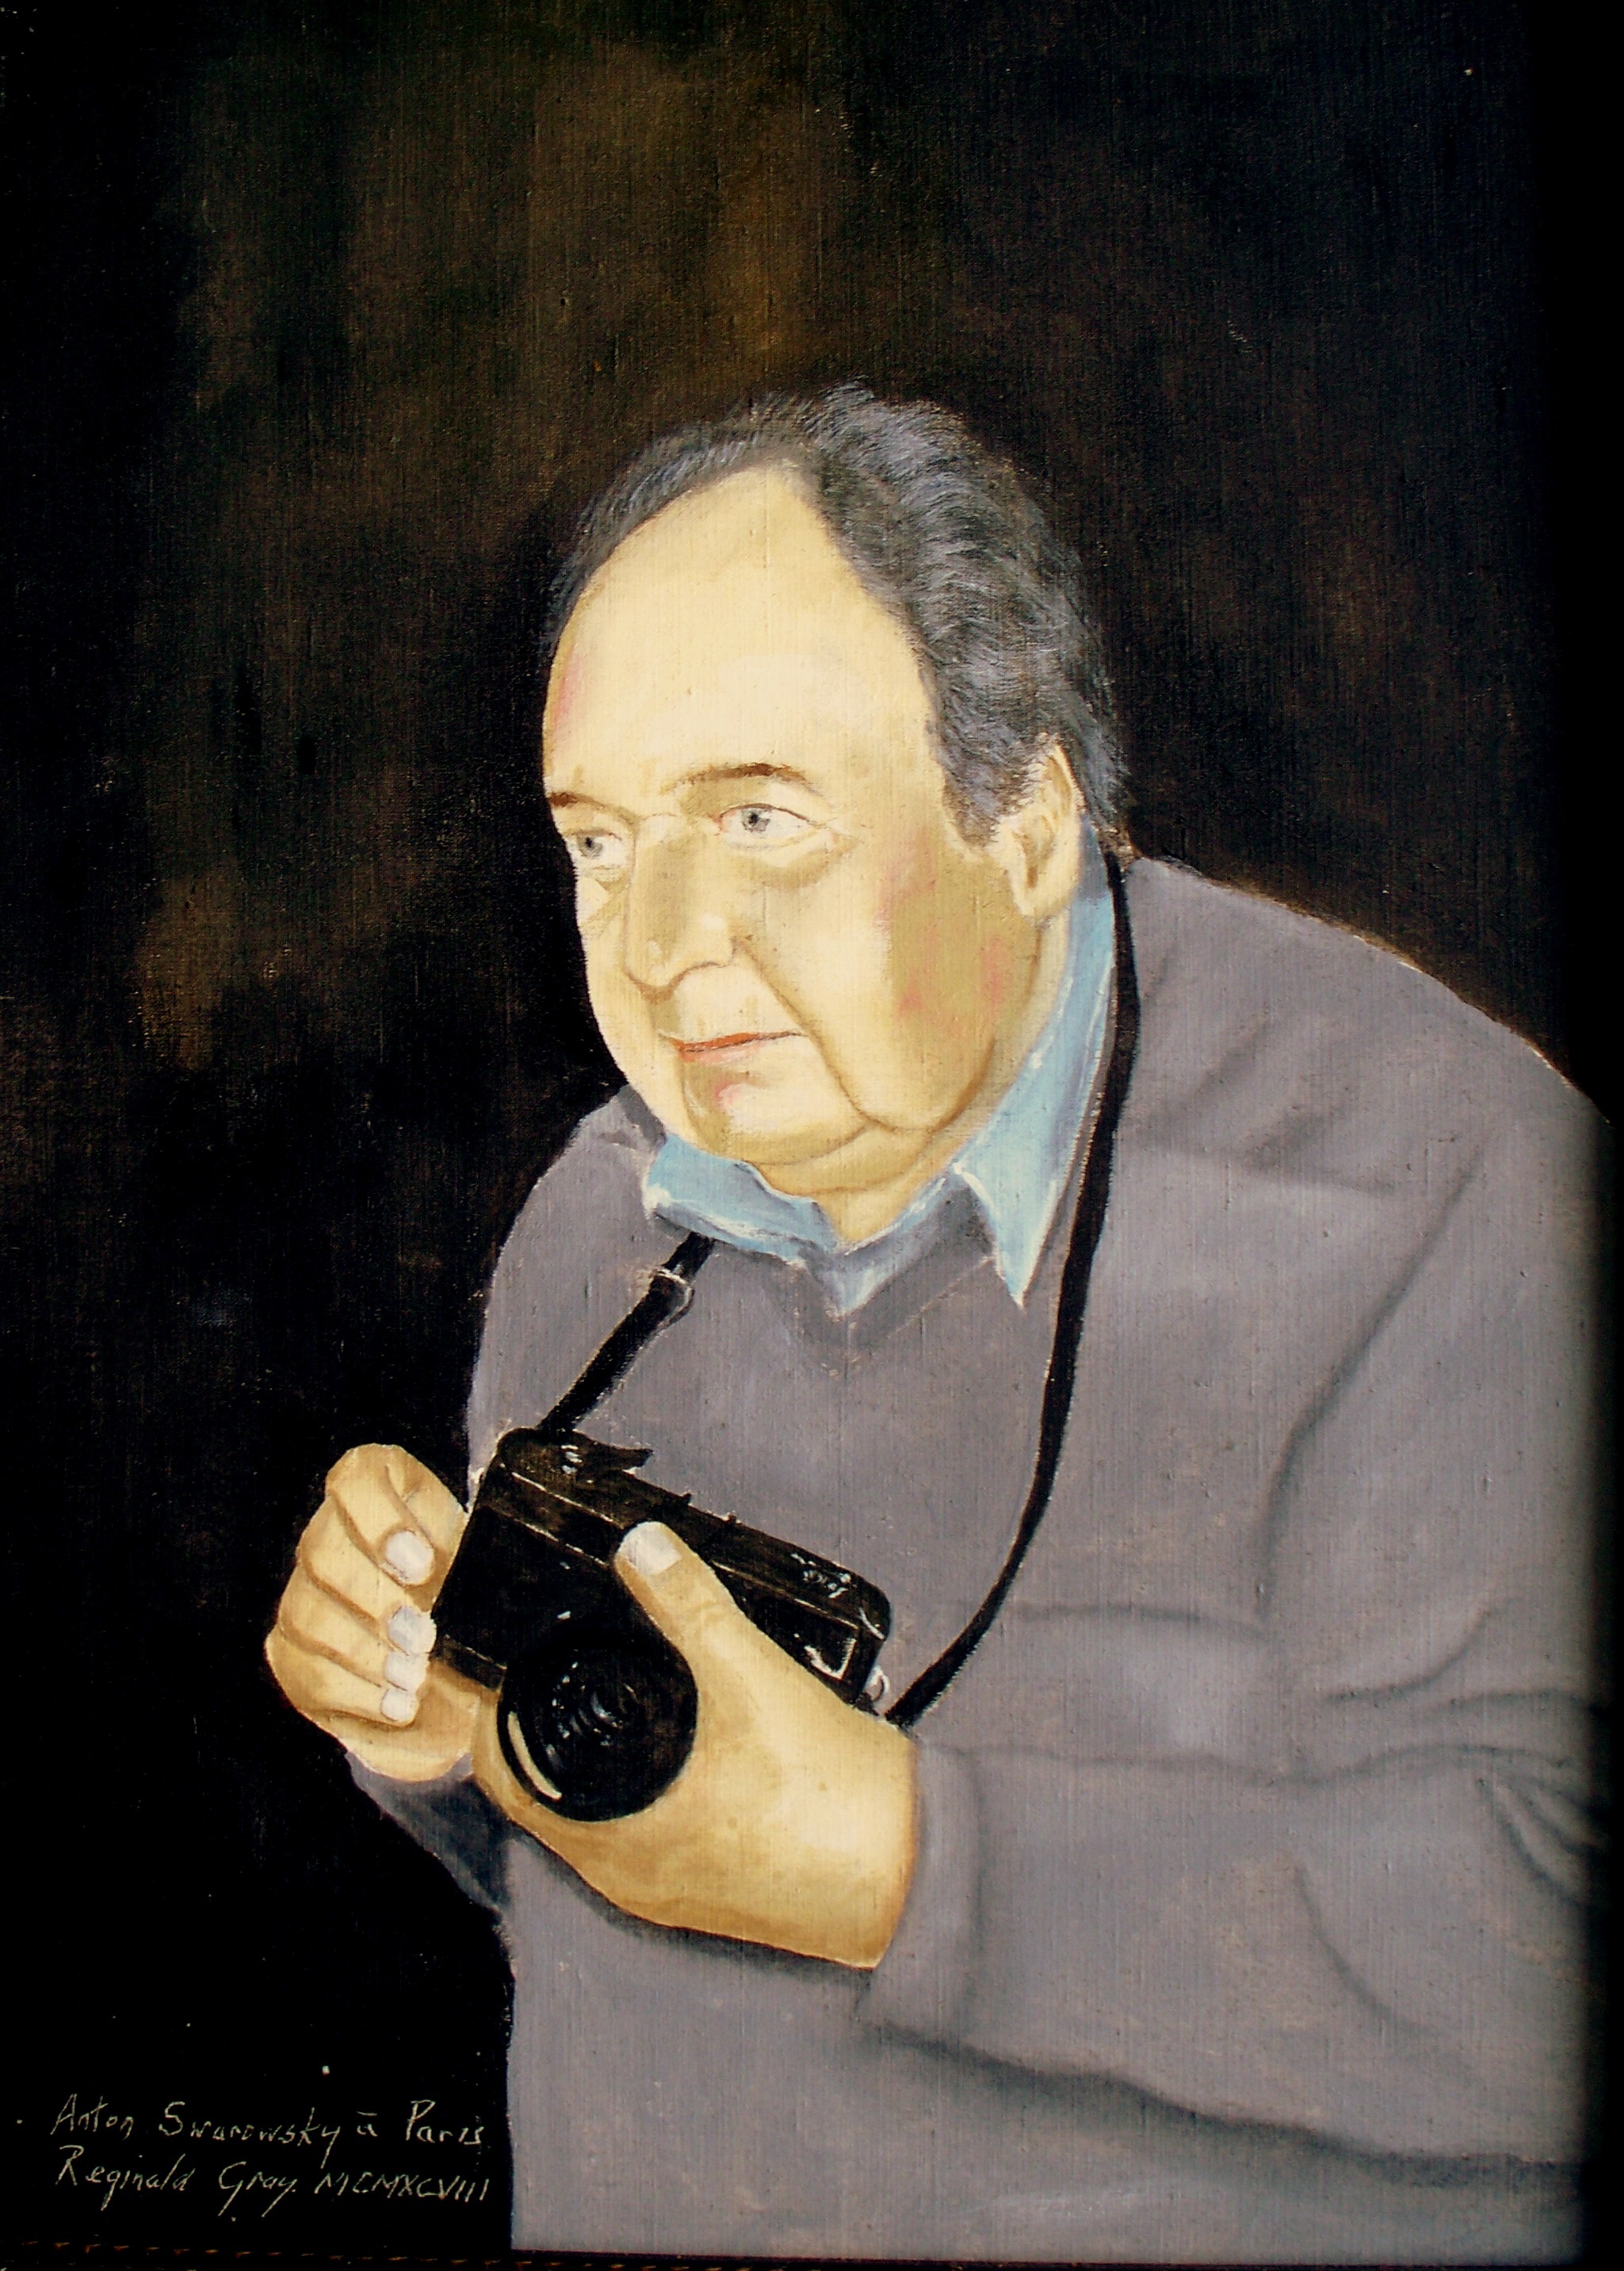
portrait, gray, painting, art, drawing, canvas, anton, album cover, swarowsky, reginald